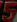
Number: 5